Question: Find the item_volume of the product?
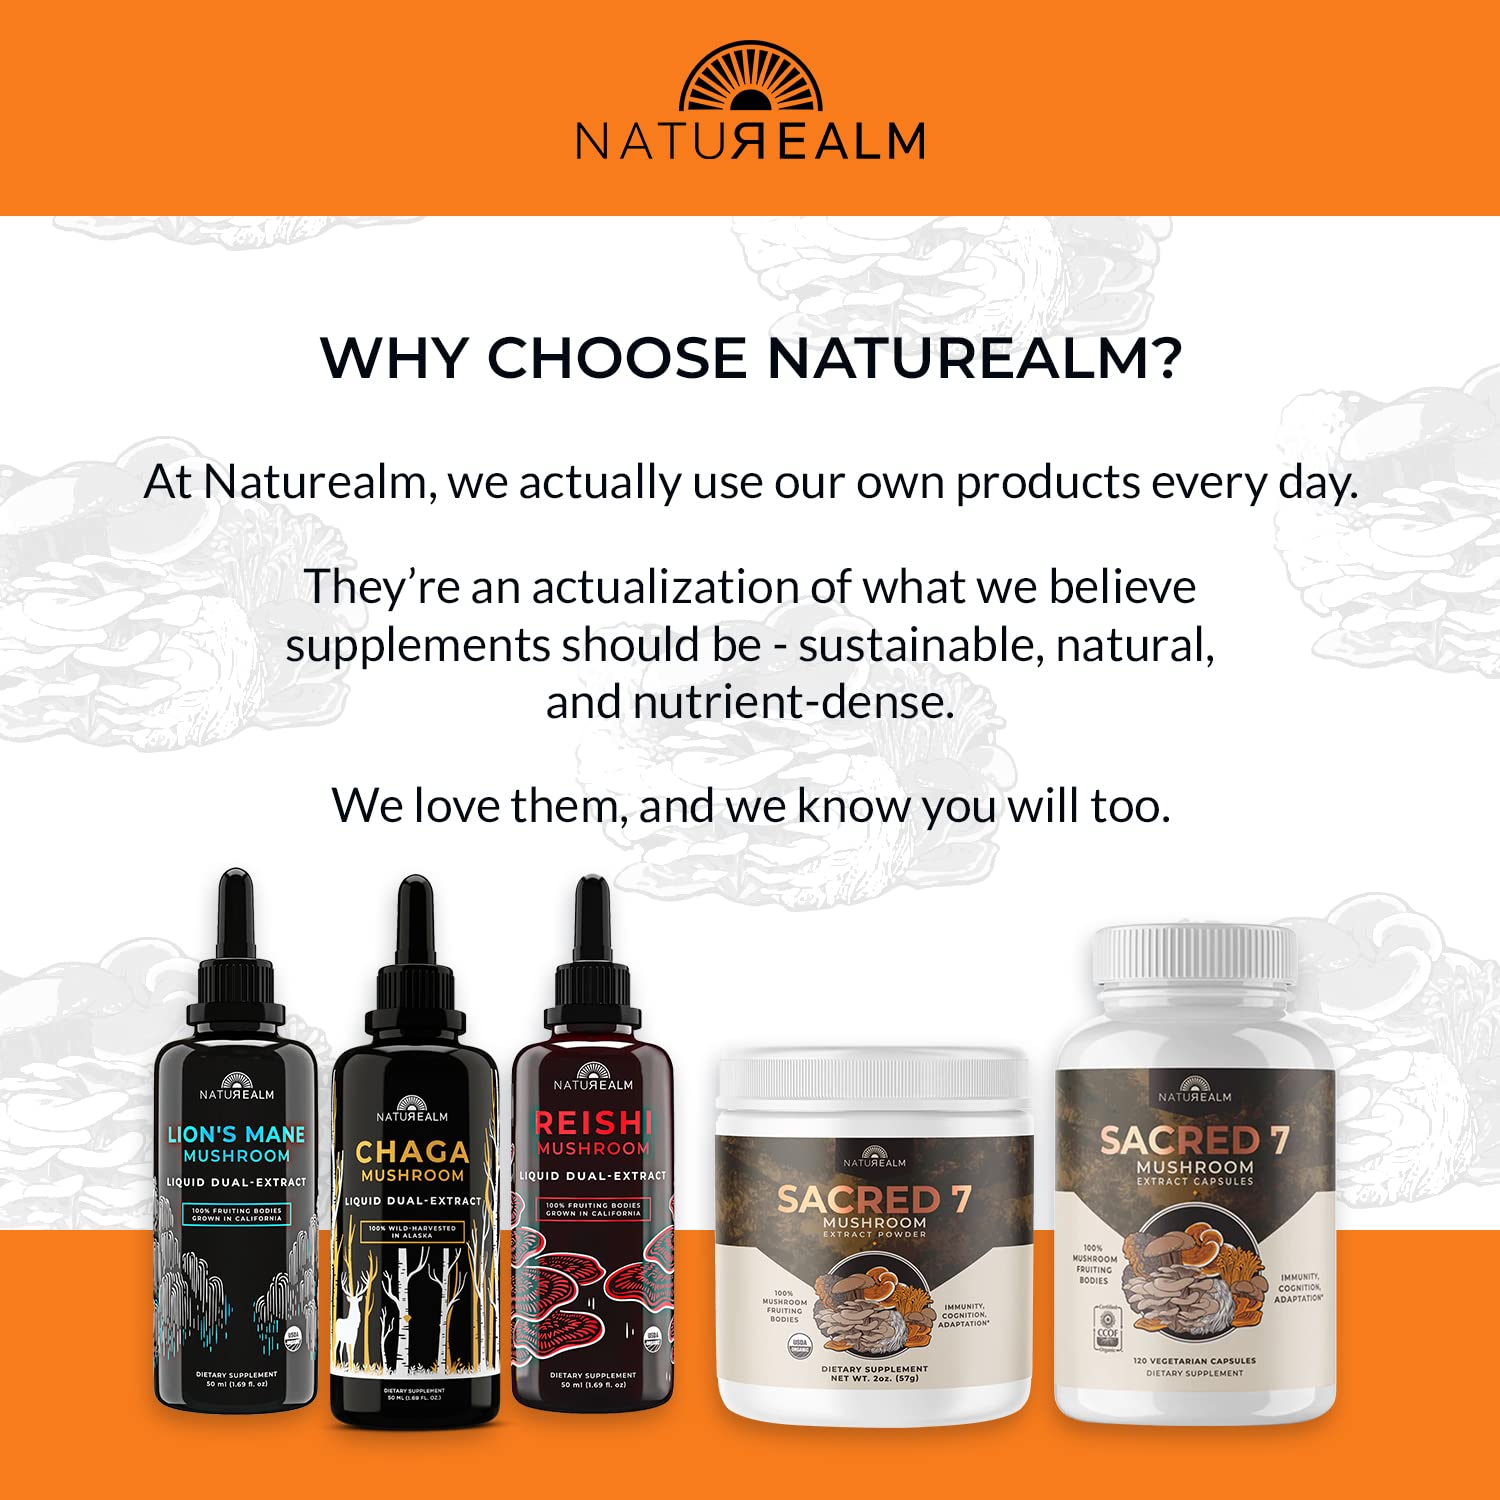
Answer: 1.69 fluid ounce